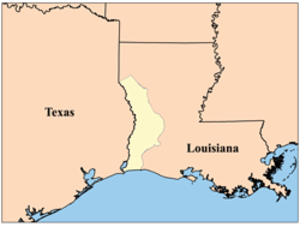
La zone neutre entre la rivière Sabine et la rivière Calcasieu, parfois appelé anachroniquement comme l'État libre de Sabine, était une zone contestée entre le Texas espagnol et les États-Unis après l'achat de la Louisiane en 1804. Les officiers locaux d'Espagne et des États-Unis ont accepté de laisser la zone neutre temporairement hors de la juridiction de l'un ou l'autre pays. La région, maintenant dans l'ouest de la Louisiane, avait un statut neutre de 1806 à 1821.